High-speed rail in Turkey

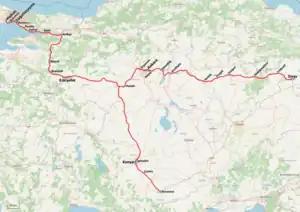
Map of operating YHT services as of 2023.

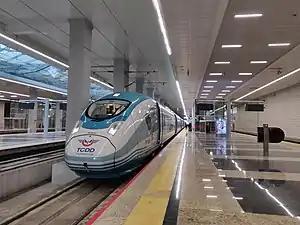
A TCDD HT80000 at the ATG terminal in Ankara

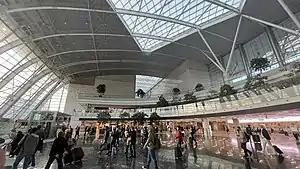
The ATG terminal in Ankara is a hub for the YHT services of the Turkish State Railways

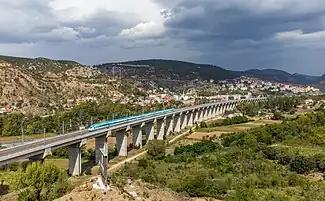
A TCDD HT80000 high-speed train (Siemens Velaro) traveling from Ankara to Istanbul in Bilecik, Türkiye

Prior to the introduction of the high-speed line, the population centres of Istanbul (14 million) and Ankara (5 million) were connected by a long railway line, of which only was double-tracked. The whole line was electrified, but low radius turns and poor track quality made high-speed rail transport impossible. Prior to the upgrading of this line in 2006, the railway's market share of Istanbul–Ankara passenger transit was 10%, with a travel time of ~6.5 hours.